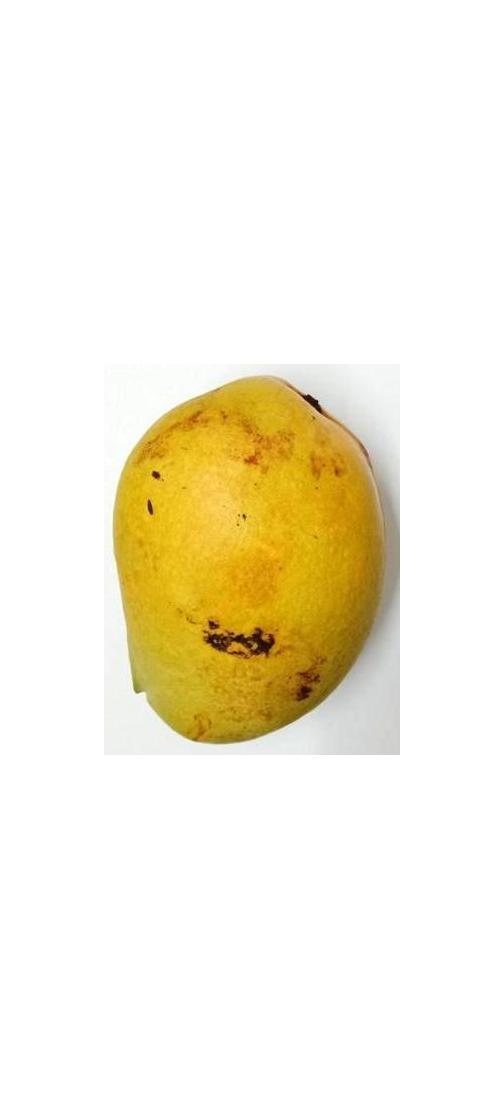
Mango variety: Bari-11